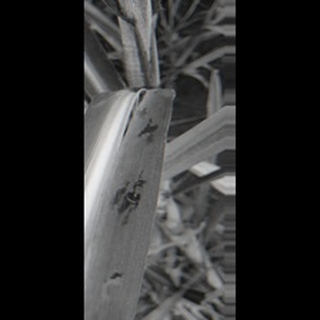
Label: sugarcane_yellow_leaf_disease